Santa Maria della Stella, Militello in Val di Catania

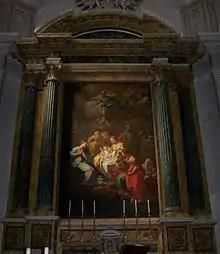
"Nativity of the Virgin" altarpiece by Sozzi

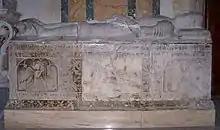
15th-century Sarcophagus of Blasco Barresi

A church of the same name was mostly destroyed by the 1693 Sicily earthquake. The remains of the prior church, including an elegant Renaissance and Romanesque portal, now an archeologic monument, are referred to as "Santa Maria La Vetere". This new church was built at the prior site of the church of Sant'Antonio Abate, which was then also rebuilt adjacent. Construction or the present church took place from 1722 to 1741. The church with three naves separated by pillars, so as to strengthen the church against future earthquakes.